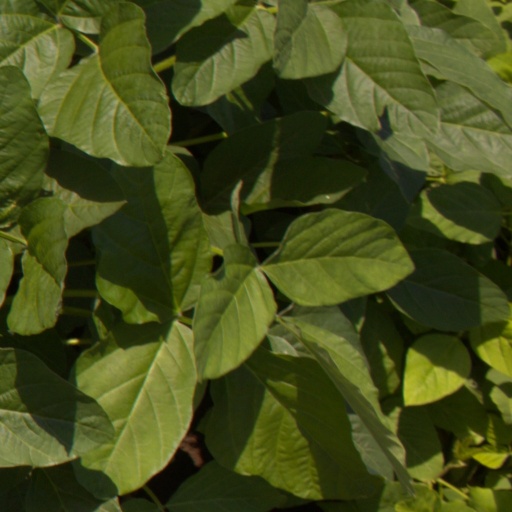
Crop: soybean